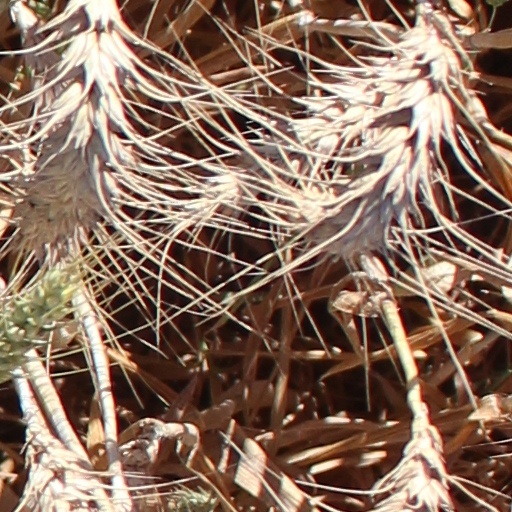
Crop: wheat